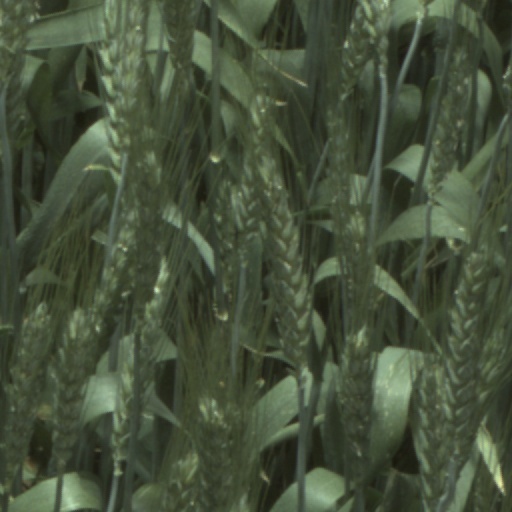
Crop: wheat